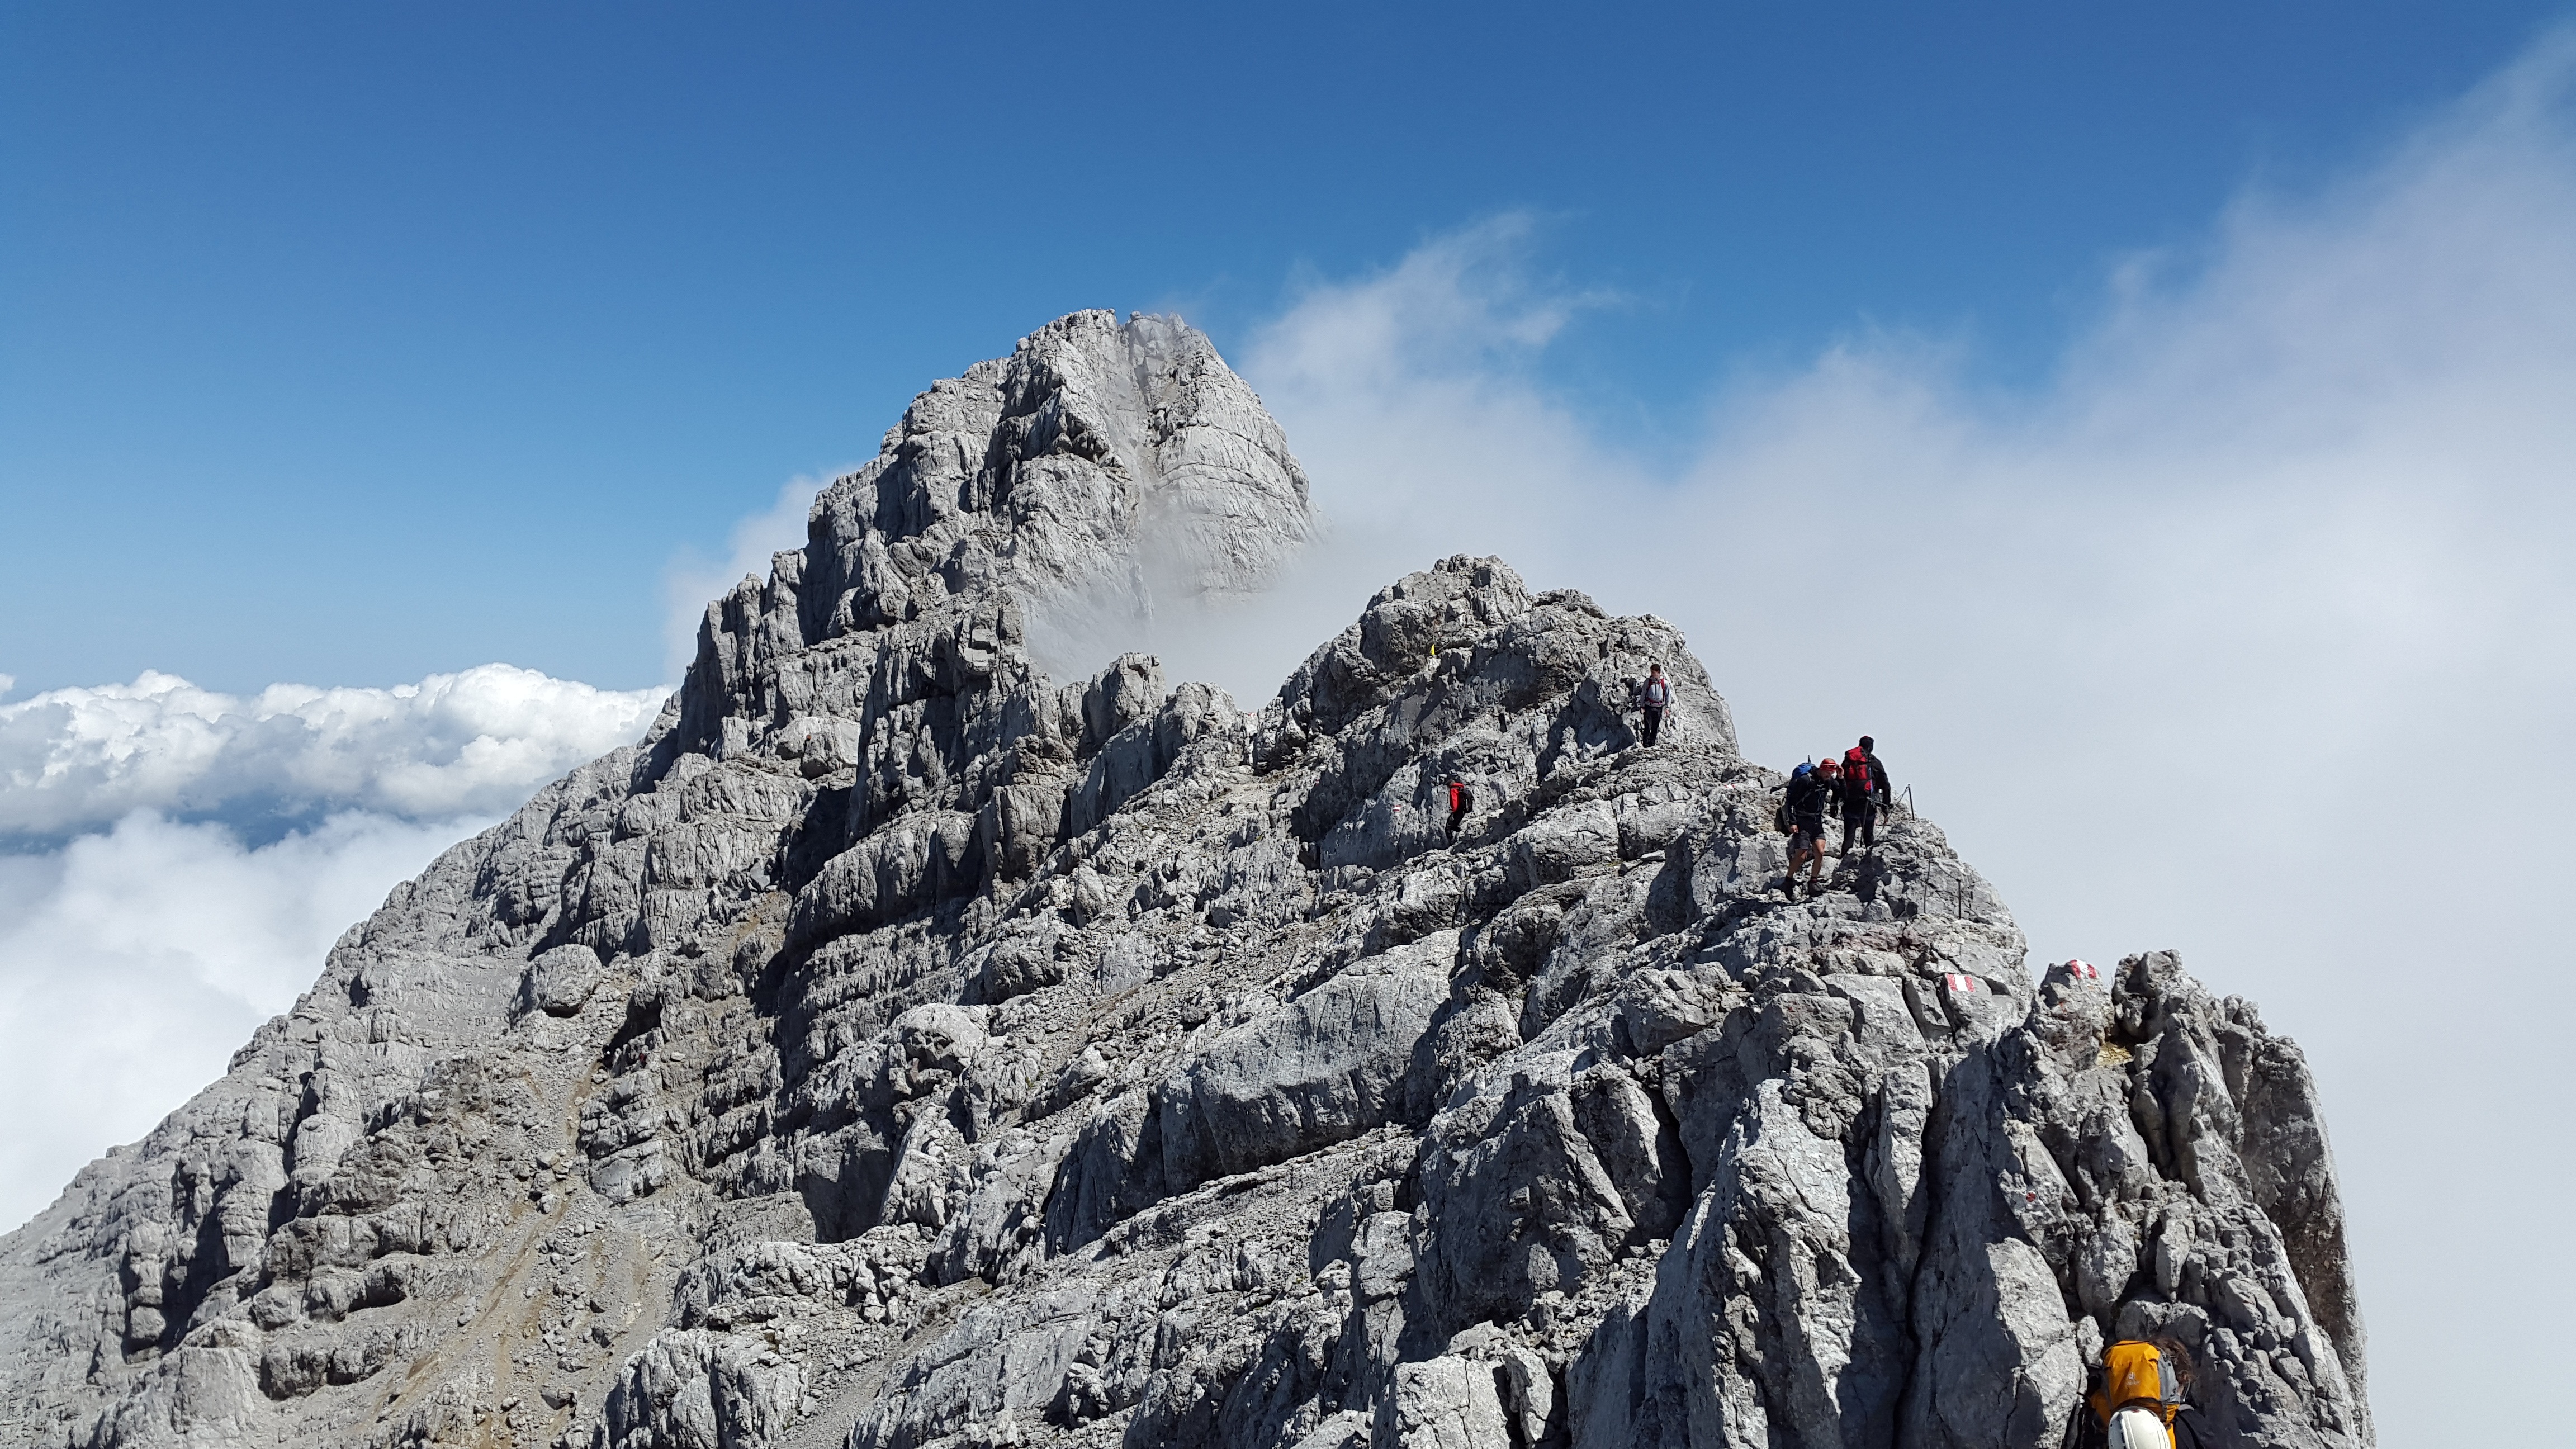
rock, walking, mountain, snow, winter, fog, adventure, mountain range, recreation, weather, alpine, climbing, ridge, summit, lime, mountaineering, massif, sports, mountains, alps, plateau, cirque, berchtesgadener land, berchtesgaden national park, berchtesgaden alps, landform, ski touring, eastern alps, ski mountaineering, outdoor recreation, great watzmann, watzmann middle peak, mountainous landforms, geological phenomenon, ar te